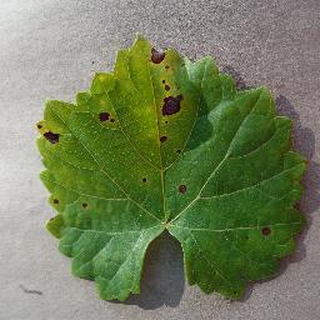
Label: grape_black_rot